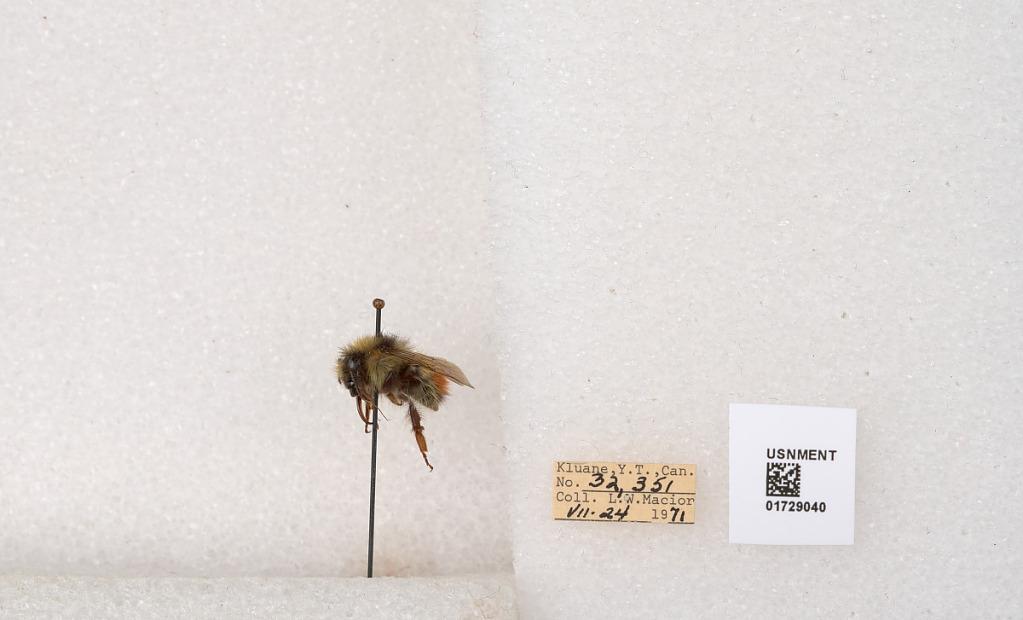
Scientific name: Bombus flavifrons Cresson
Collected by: L. Macior
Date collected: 1971-7-24
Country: Canada
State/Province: Yukon Territory
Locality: Kluane National Park and Reserve
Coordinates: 60.7493, -139.504